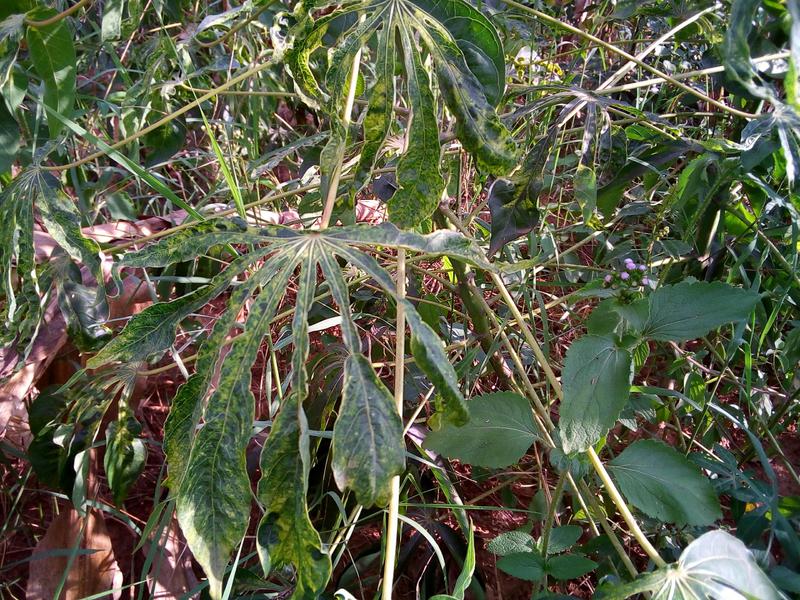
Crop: cassava
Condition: mosaic_disease